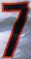
Number: 7